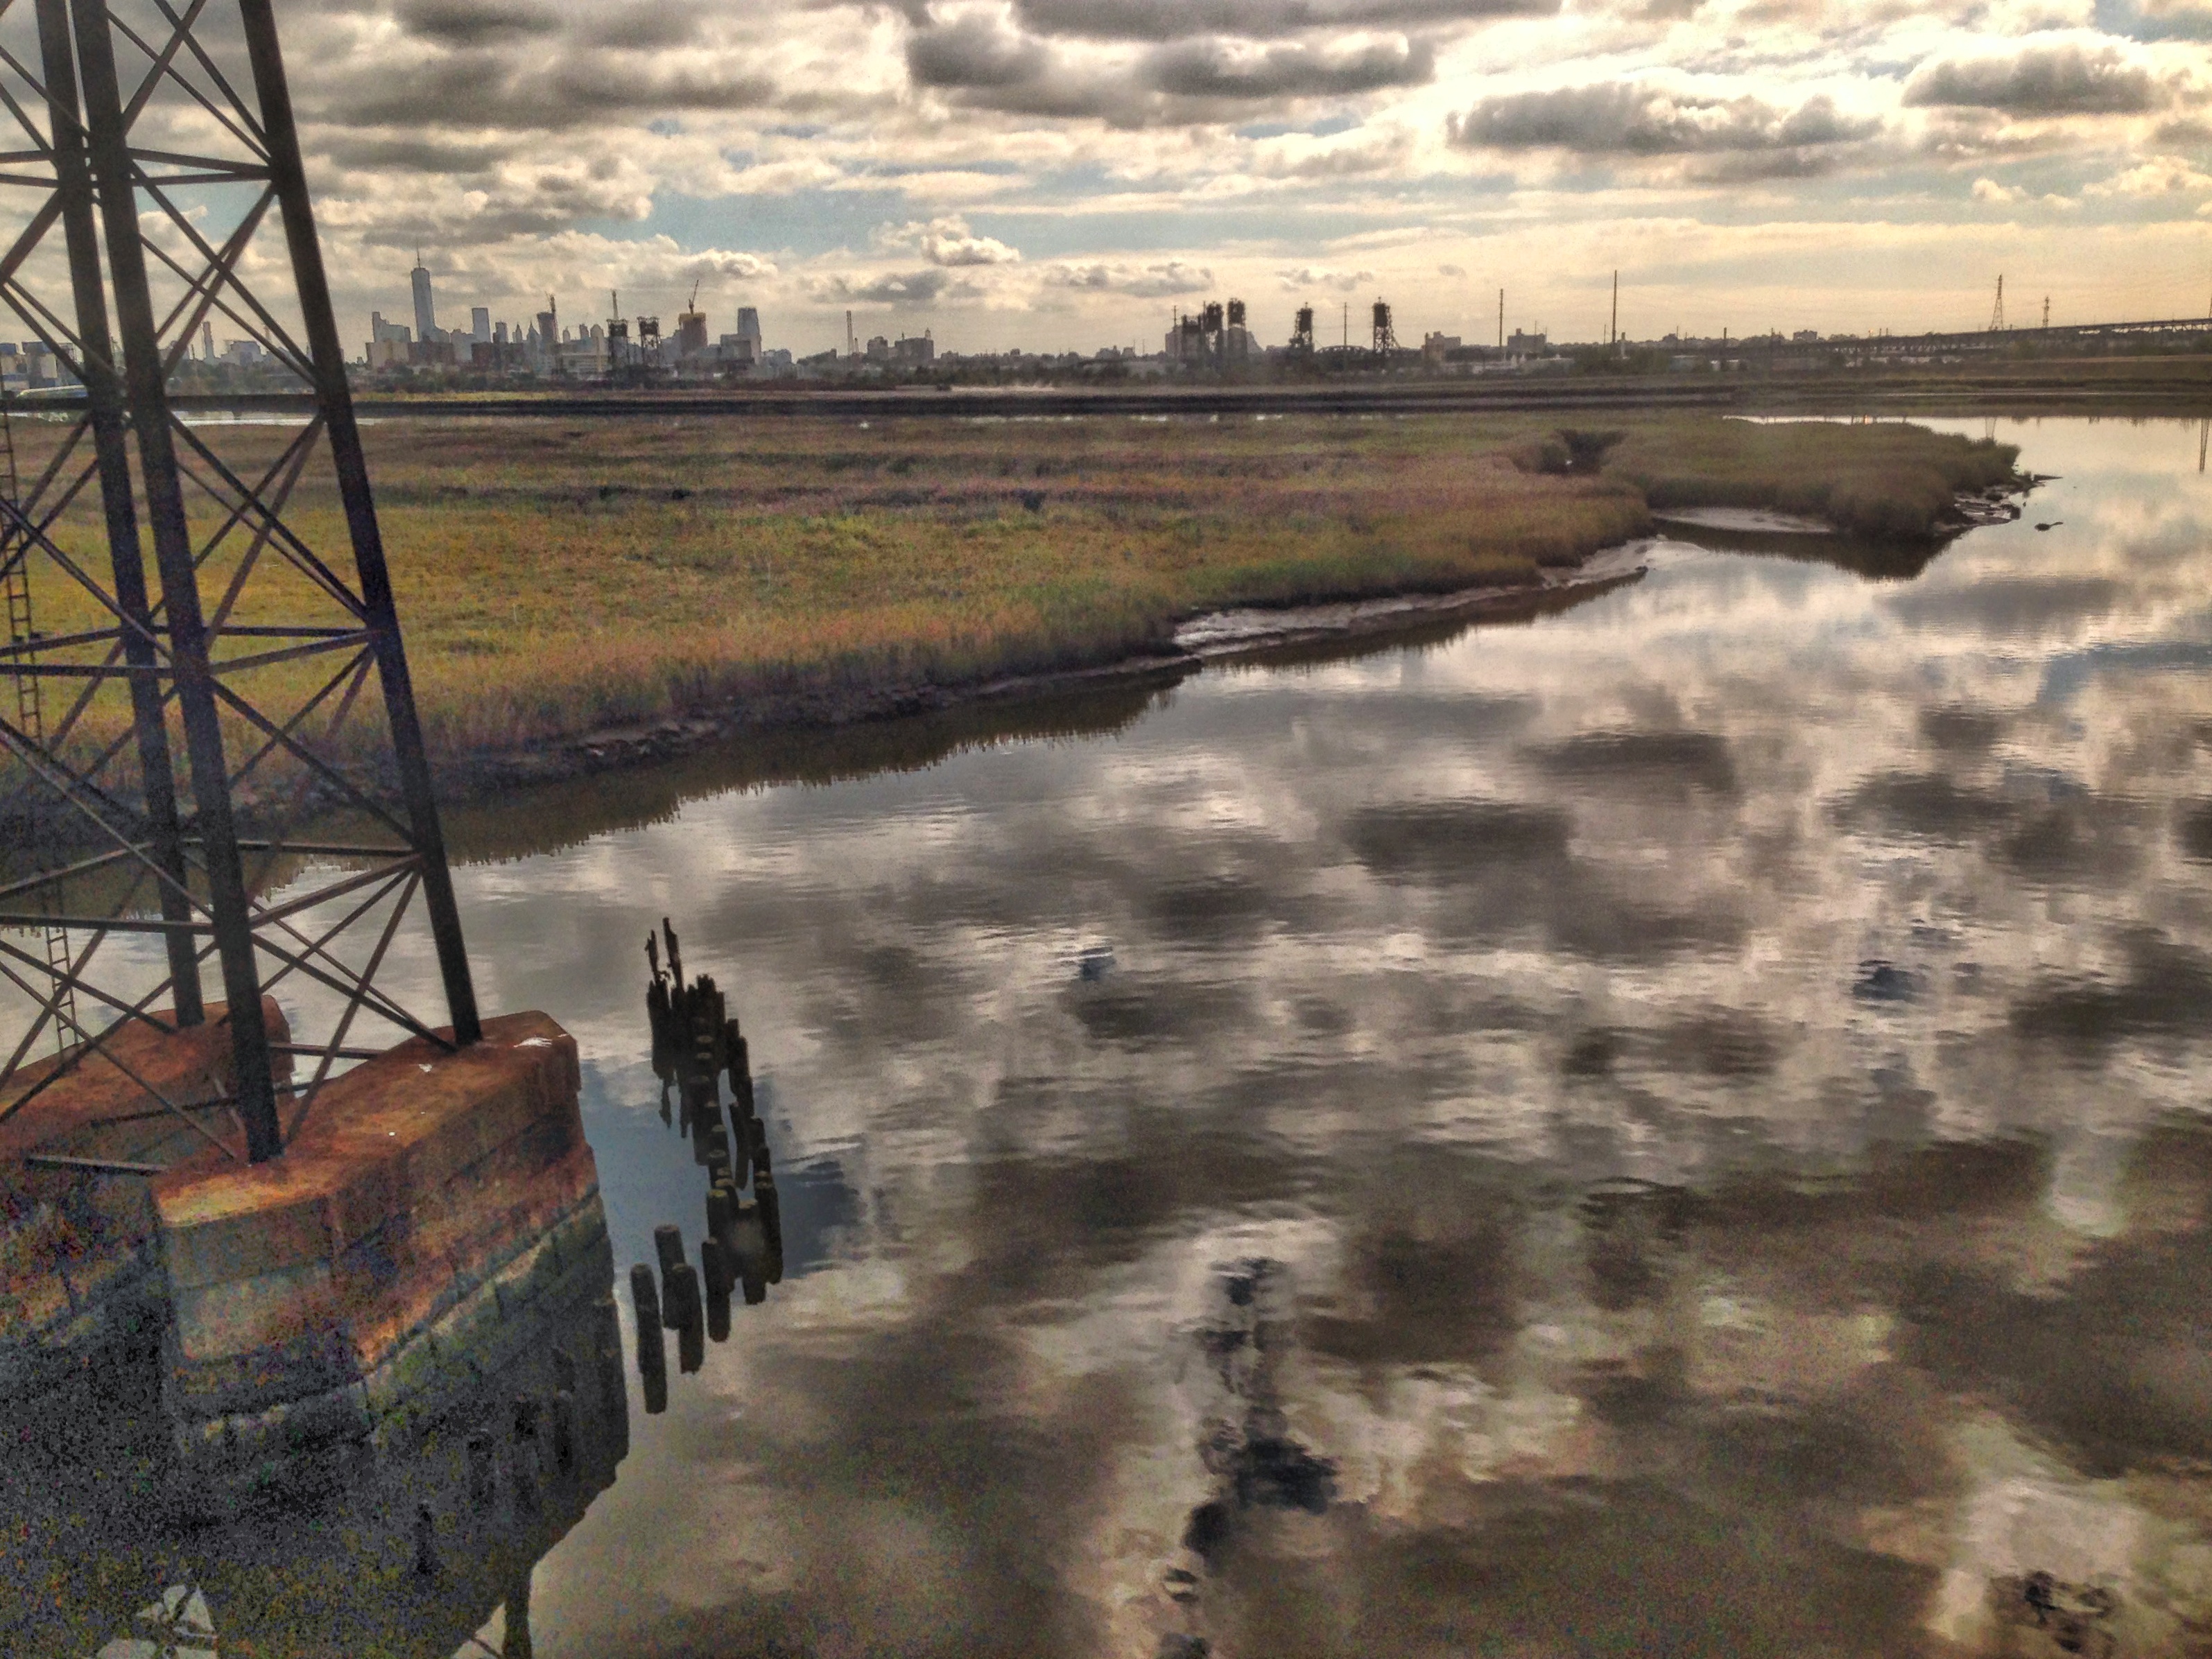
sea, coast, marsh, morning, shore, river, reflection, terrain, waterway, wetland, screenshot